Lututów

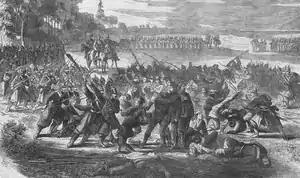
Battle of Lututów (1863)

The town was first mentioned in 1406 under the name "Lutuldisthat" (from German "Lutoldsstadt", translated Lutoldstown). Lututów was a private town, administratively located in the Wieluń County in the Sieradz Voivodeship in the Greater Poland Province of the Kingdom of Poland. It was annexed by Prussia in the Second Partition of Poland in 1793. In 1807 it was regained by Poles and included within the short-lived Duchy of Warsaw, and in 1815 it fell to the Russian Partition of Poland. The Battle of Lututów was fought there between Polish insurgents and Russian troops on June 15, 1863 during the January Uprising. It was eventually restored to Poland, when the country regained independence after World War I in 1918.